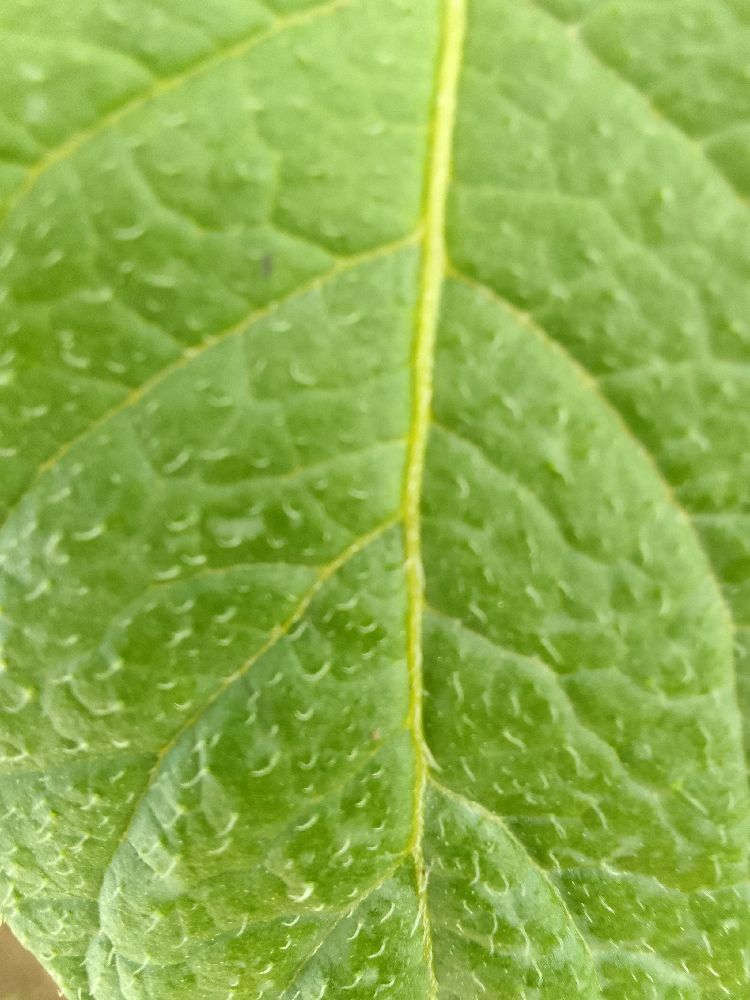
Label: Healthy